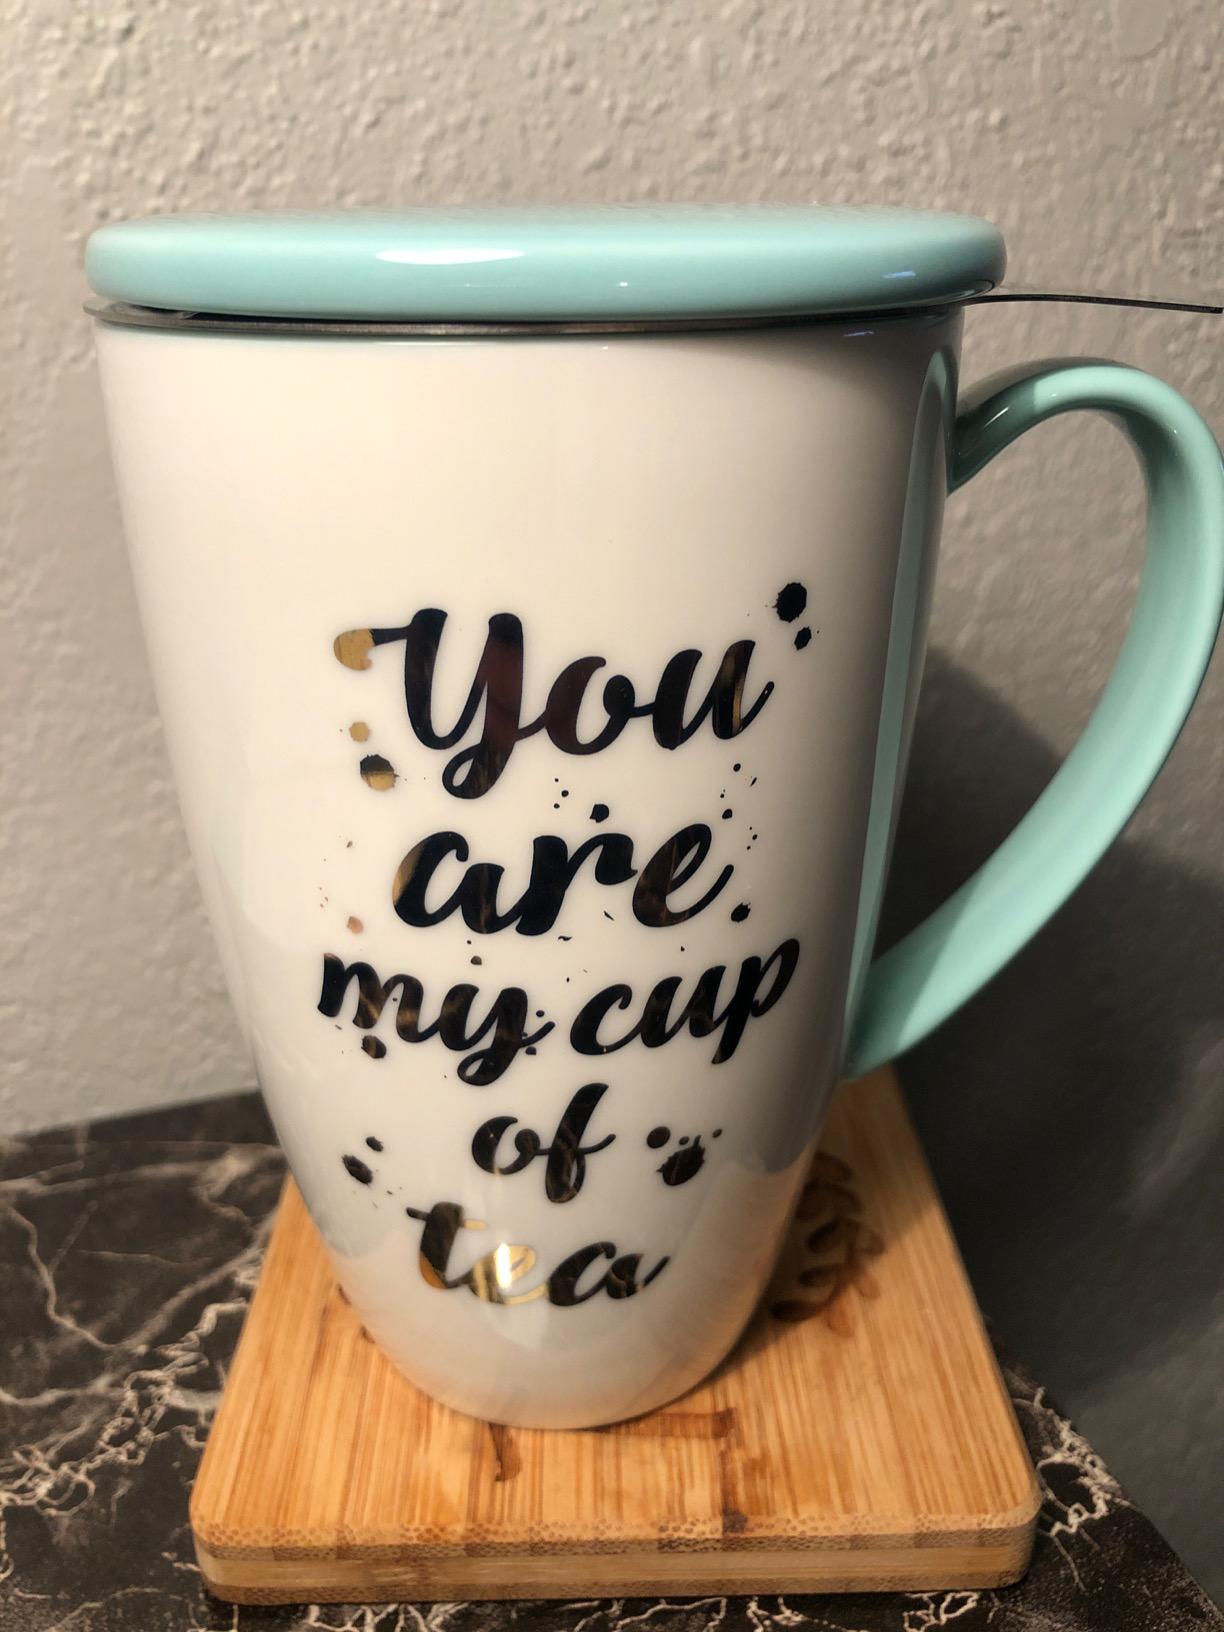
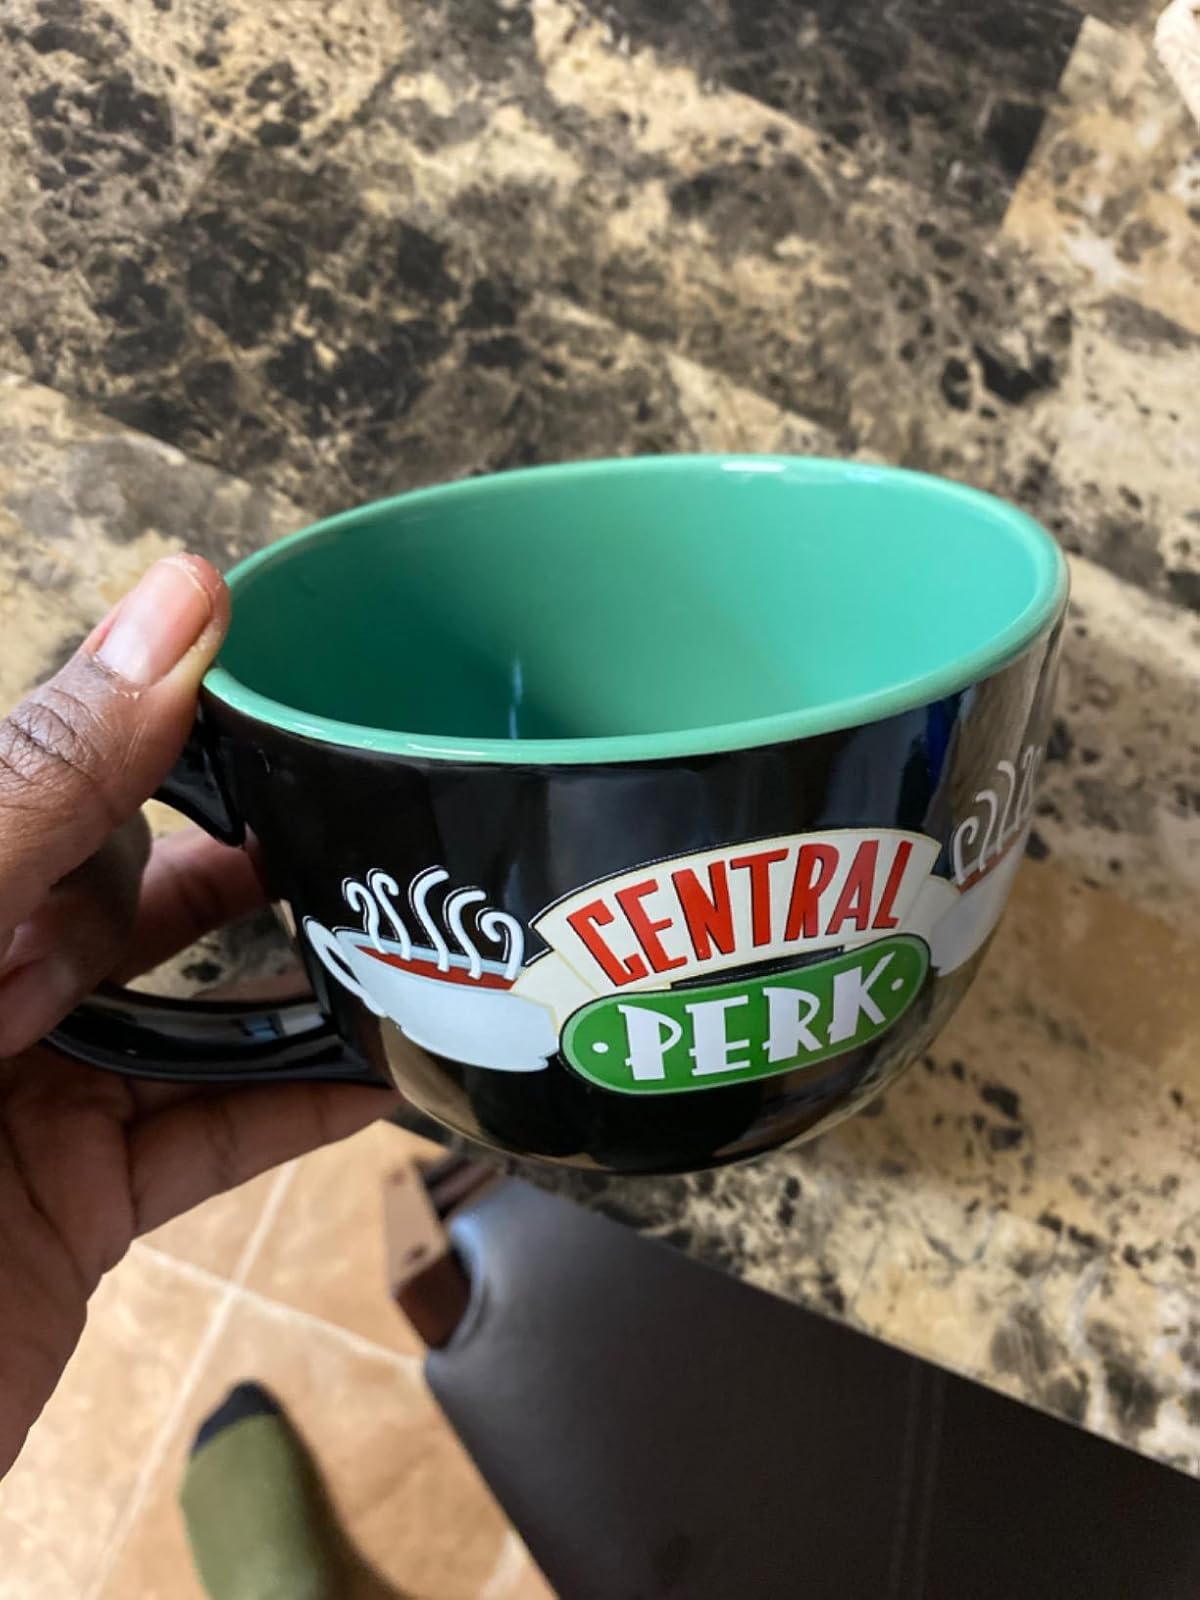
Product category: items_mug
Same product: no